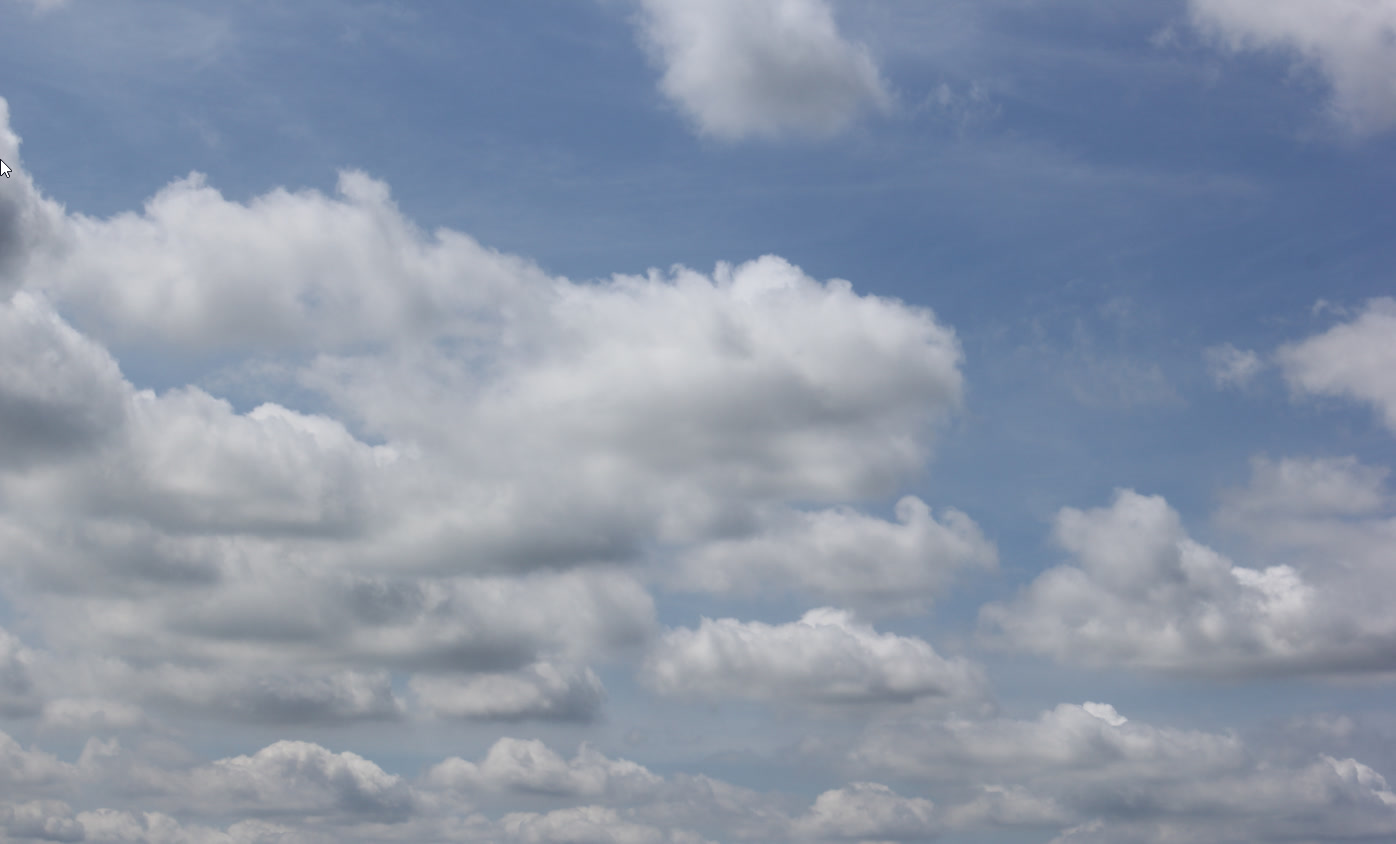
Cloud type: Cumulus